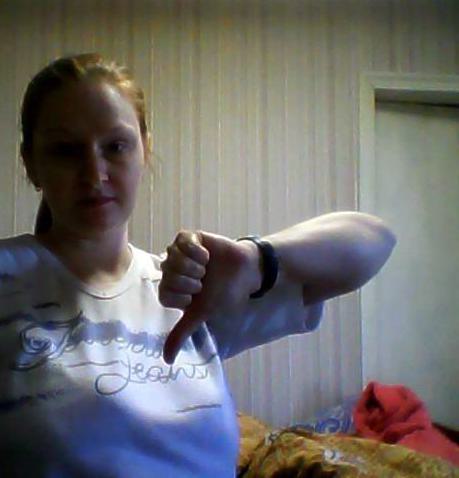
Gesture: dislike